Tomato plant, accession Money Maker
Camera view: tilt-top (135 deg); turntable rotation: 330 degrees
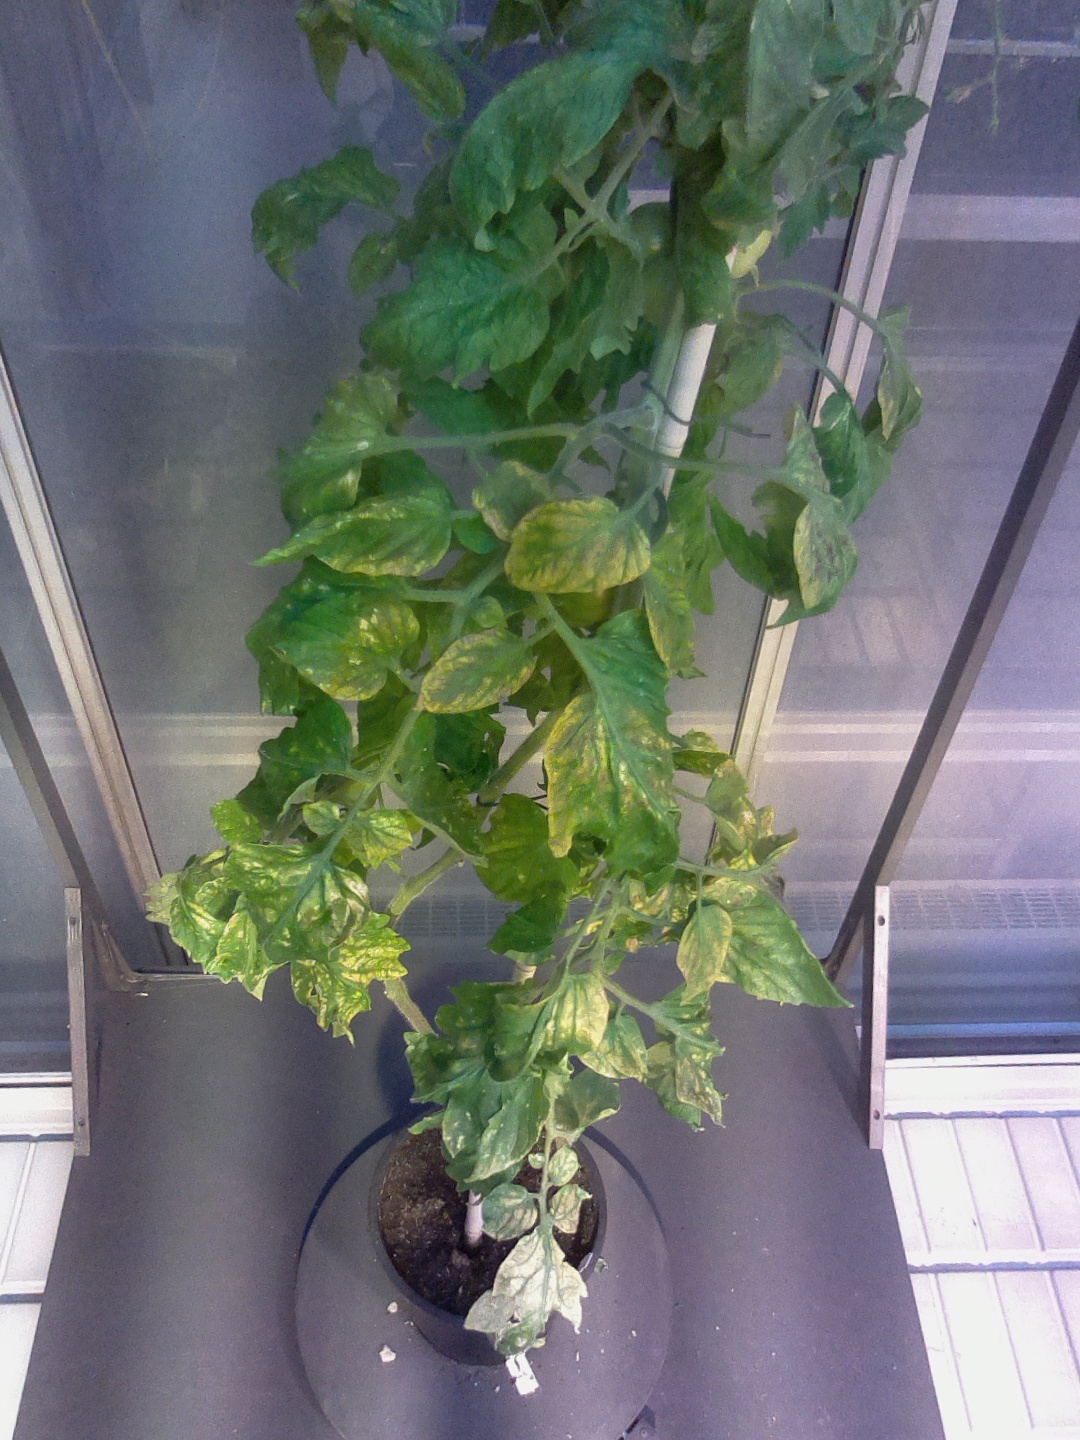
BBCH growth stage 77: 70%-80% of final fruit size